The River (artwork)

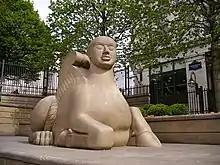
One of the "Guardians"

On either side of the fountain are two large sculptures collectively known as "Guardians". The sculptures – made from the same Darley Dale stone as the Council House – are high, wide and long. The sculptures are not identical and take features from a variety of animals. They have been derided in the past for having faces like characters in the children's television series "Thomas and Friends". On either side of these sculptures are two obelisk-shaped sculptures collectively known as "Object (Variations)". The sandstone sculptures are tall and . The two obelisks were initially refused by the city council, as they were deemed unnecessary; but Mistry – who declined to comment on their meaning – urged the council to reconsider, and they were later approved. They now act as lampstands in the square.